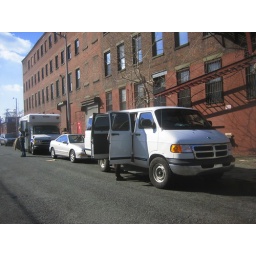
the never bus and butterflies van in williamsburg